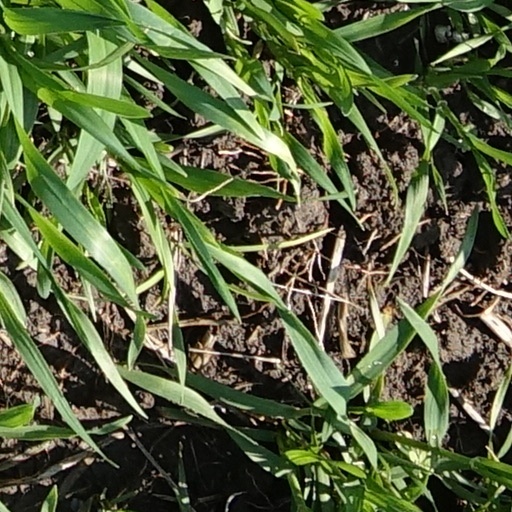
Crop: wheat